Canon de 105 L mle 1936 Schneider

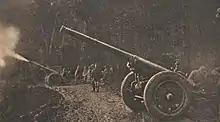
French 105L 36 guns in action in December 1939.

In France, 159 were in service in 1939. They were used in organic Corps artillery regiments. Captured examples in World War II were placed into German service as the 10.5 cm schwere Kanone 332(f) where they mainly served on coast defense duties. The French army used 105 L Schneider during Indochina and Algerian Wars.